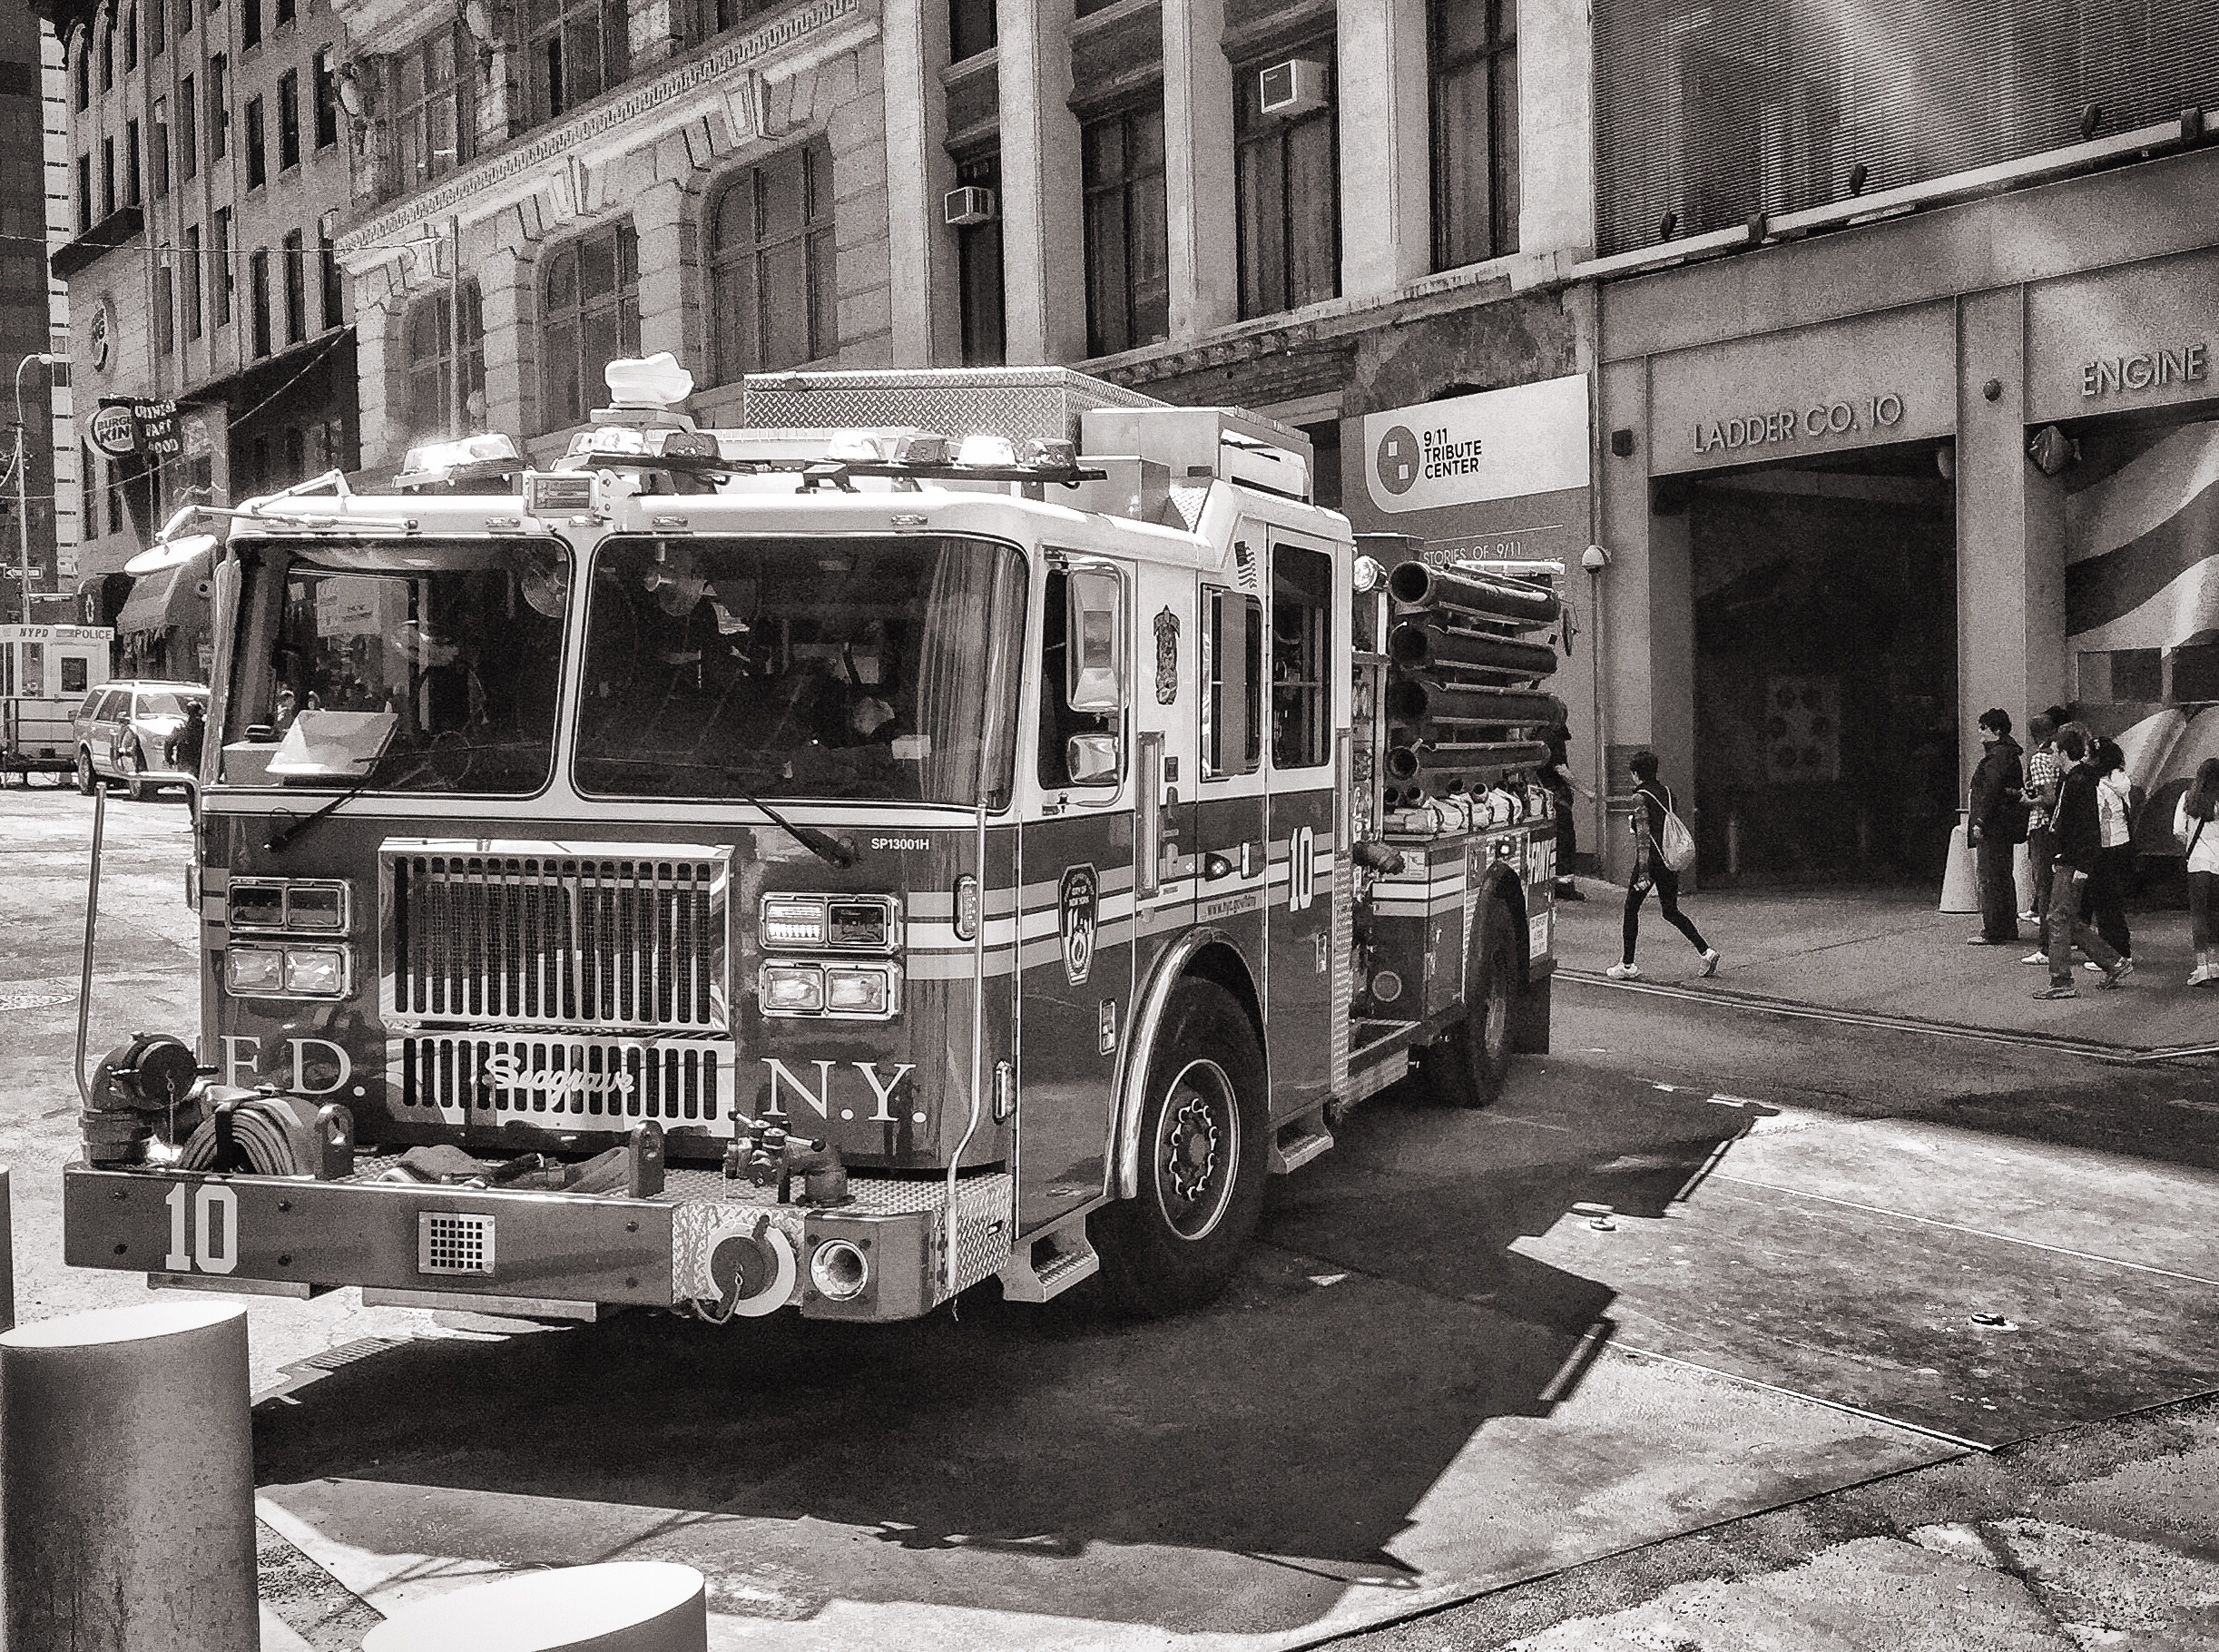
black and white, road, street, city, new york, manhattan, new york city, transport, truck, vehicle, freedom tower, nyc, usa, fire, monochrome, public transport, bus, memorial, ny, fdny, monochrome photography, mode of transport, tribute park